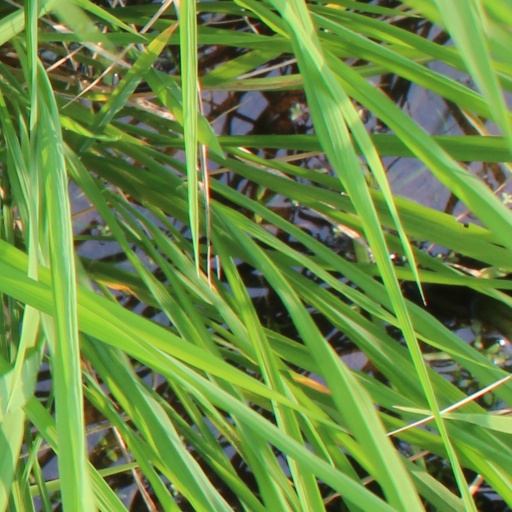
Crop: rice